Behgjet Pacolli

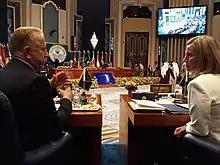
Behgjet Pacolli and Federica Mogherini

After his withdrawal from the president's office, Pacolli decided to continue the co-governance and took on the role of the first deputy prime minister of the Republic of Kosovo. During this time, with a mandate for recognitions and for foreign investments, he led the lobbying campaign for the recognition and inclusion of Kosovo as a country in the international arena, holding meetings with more than 100 presidents, prime ministers, and kings from many different countries of the world. In February 2015, Albanian President Bujar Nishani awarded Pacolli the "Nderi i Kombit" (engl. Honor of the Nation) Award for his contribution to the recognition of Kosovo's independence and to the economic relationship between Kosovo and Albania. The award ceremony took place at the Presidential Palace in Tirana.